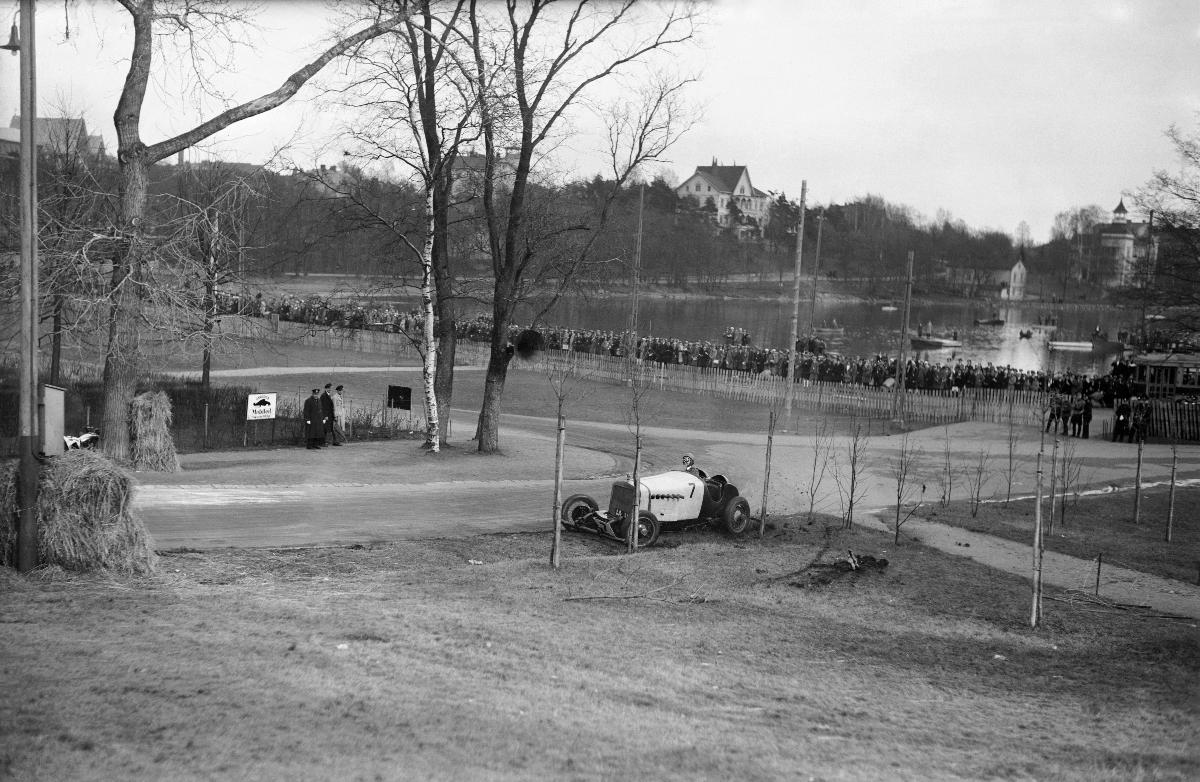
Suomen ensimmäiset Suurajot
Finlands första Storlopp; The first Grand Prix of Finland
sisällön kuvaus: Suomen ensimmäiset Suurajot Helsingissä 8.5.1932. Nenonen. content description: The first Grand Prix of Finland in Helsinki 8.5.1932. Nenonen. innehållsbeskrivning: Finlands första Grand Prix i Helsingfors 8.5.1932. Nenonen.
Kuvaaja: Sundström, Hugo, kuvaaja
Vuosi: 1932
Paikka: Suomi, Uusimaa, Helsinki, Töölönlahti Helsinki; Suomi
Aiheet: kilpa-ajot; autourheilu; kilpailut; Eläintarhanajot; Suomen Suurajot; moottoriurheilu; yleisö; kilpa-autot; HBL; races (sports contests); automobile sports; competitions; sports; racing; cars; spectators; audience; racing cars; kappkörningar; bilsport; tävlingar; sport; motorsport; bilar; Djurgårdsloppet; Finlands Storlopp; åskådare; publik; tävlingsbilar